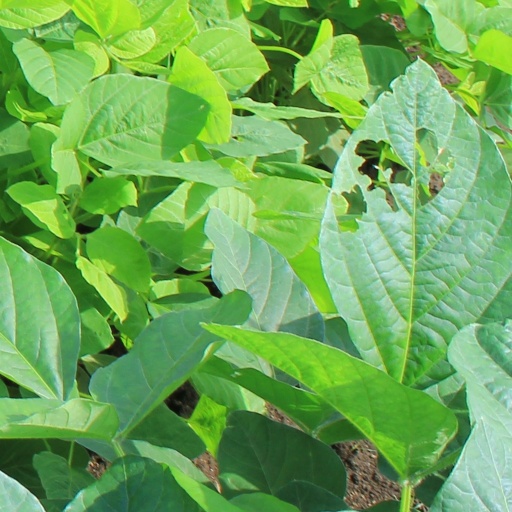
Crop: soybean